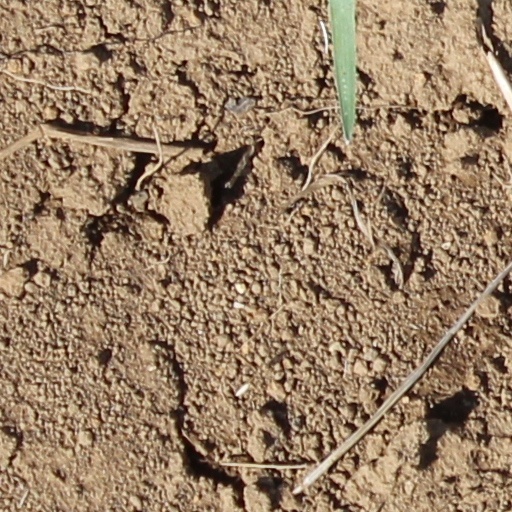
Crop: wheat